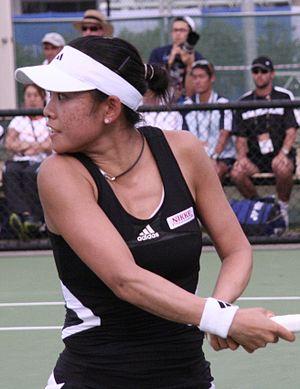
Aiko Nakamura est une joueuse de tennis japonaise, professionnelle depuis 2000 environ.